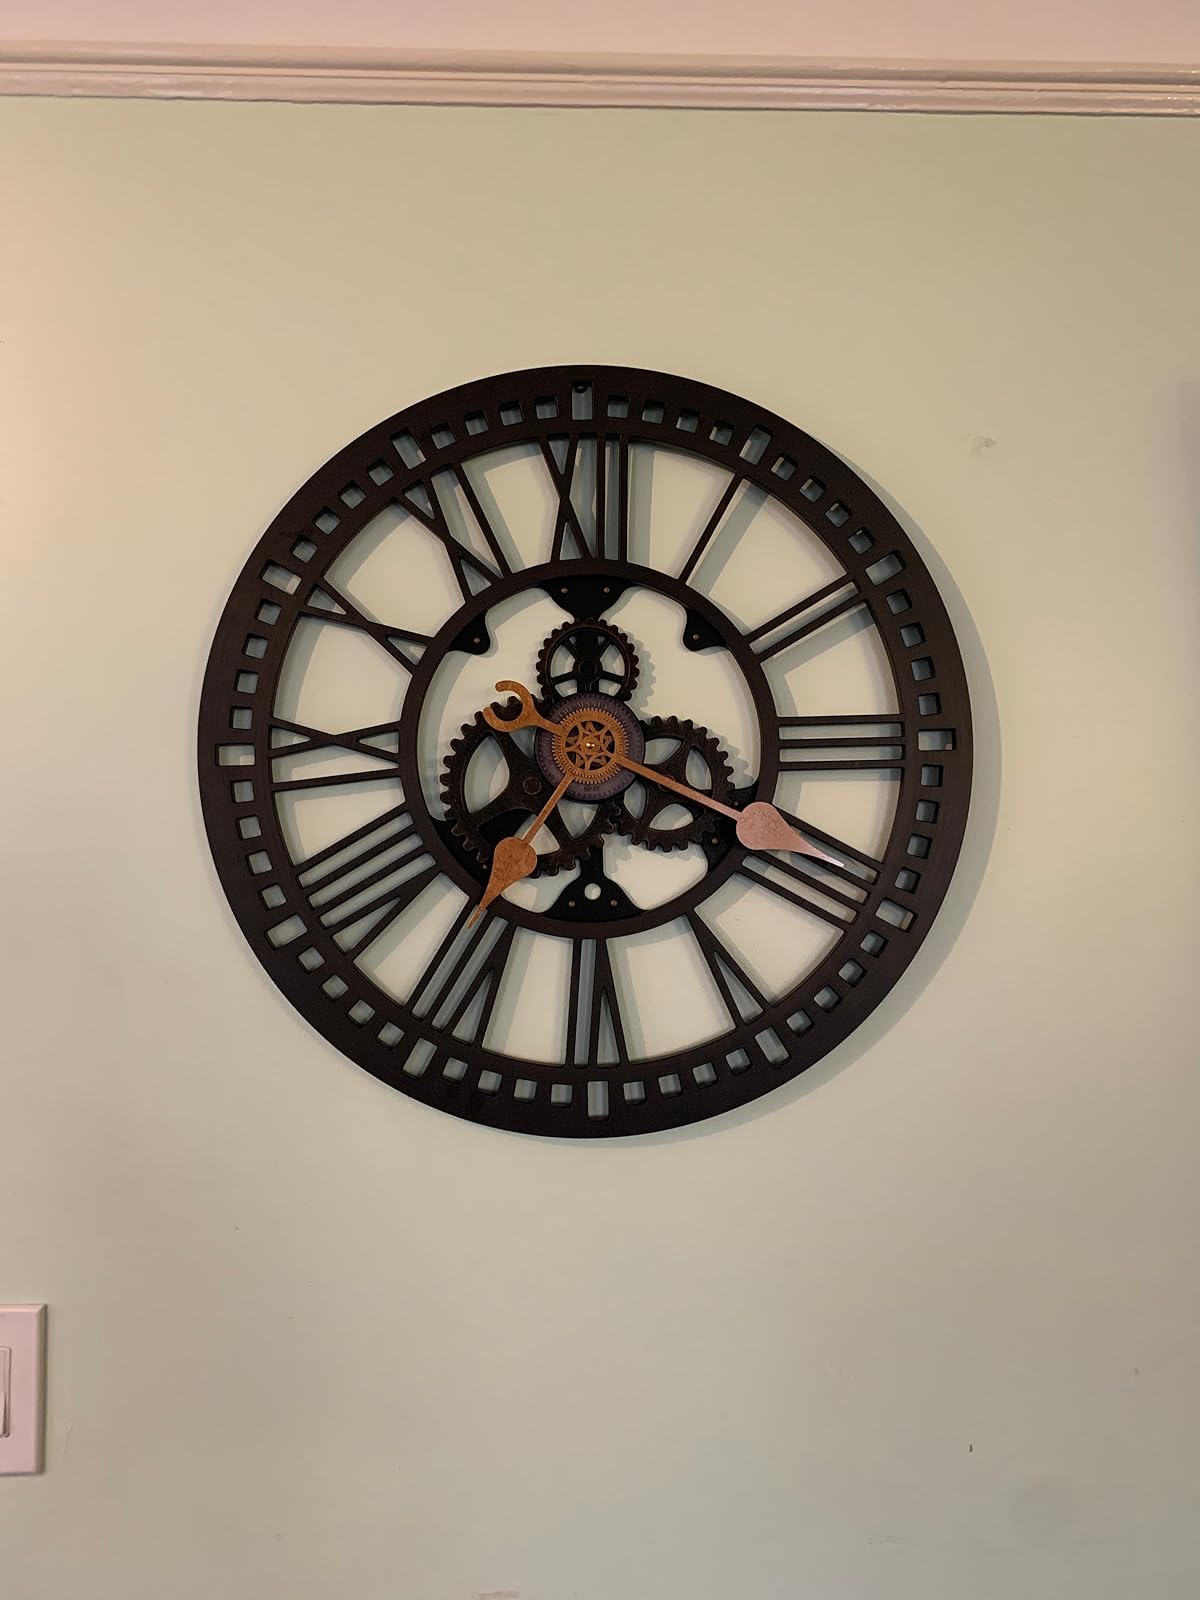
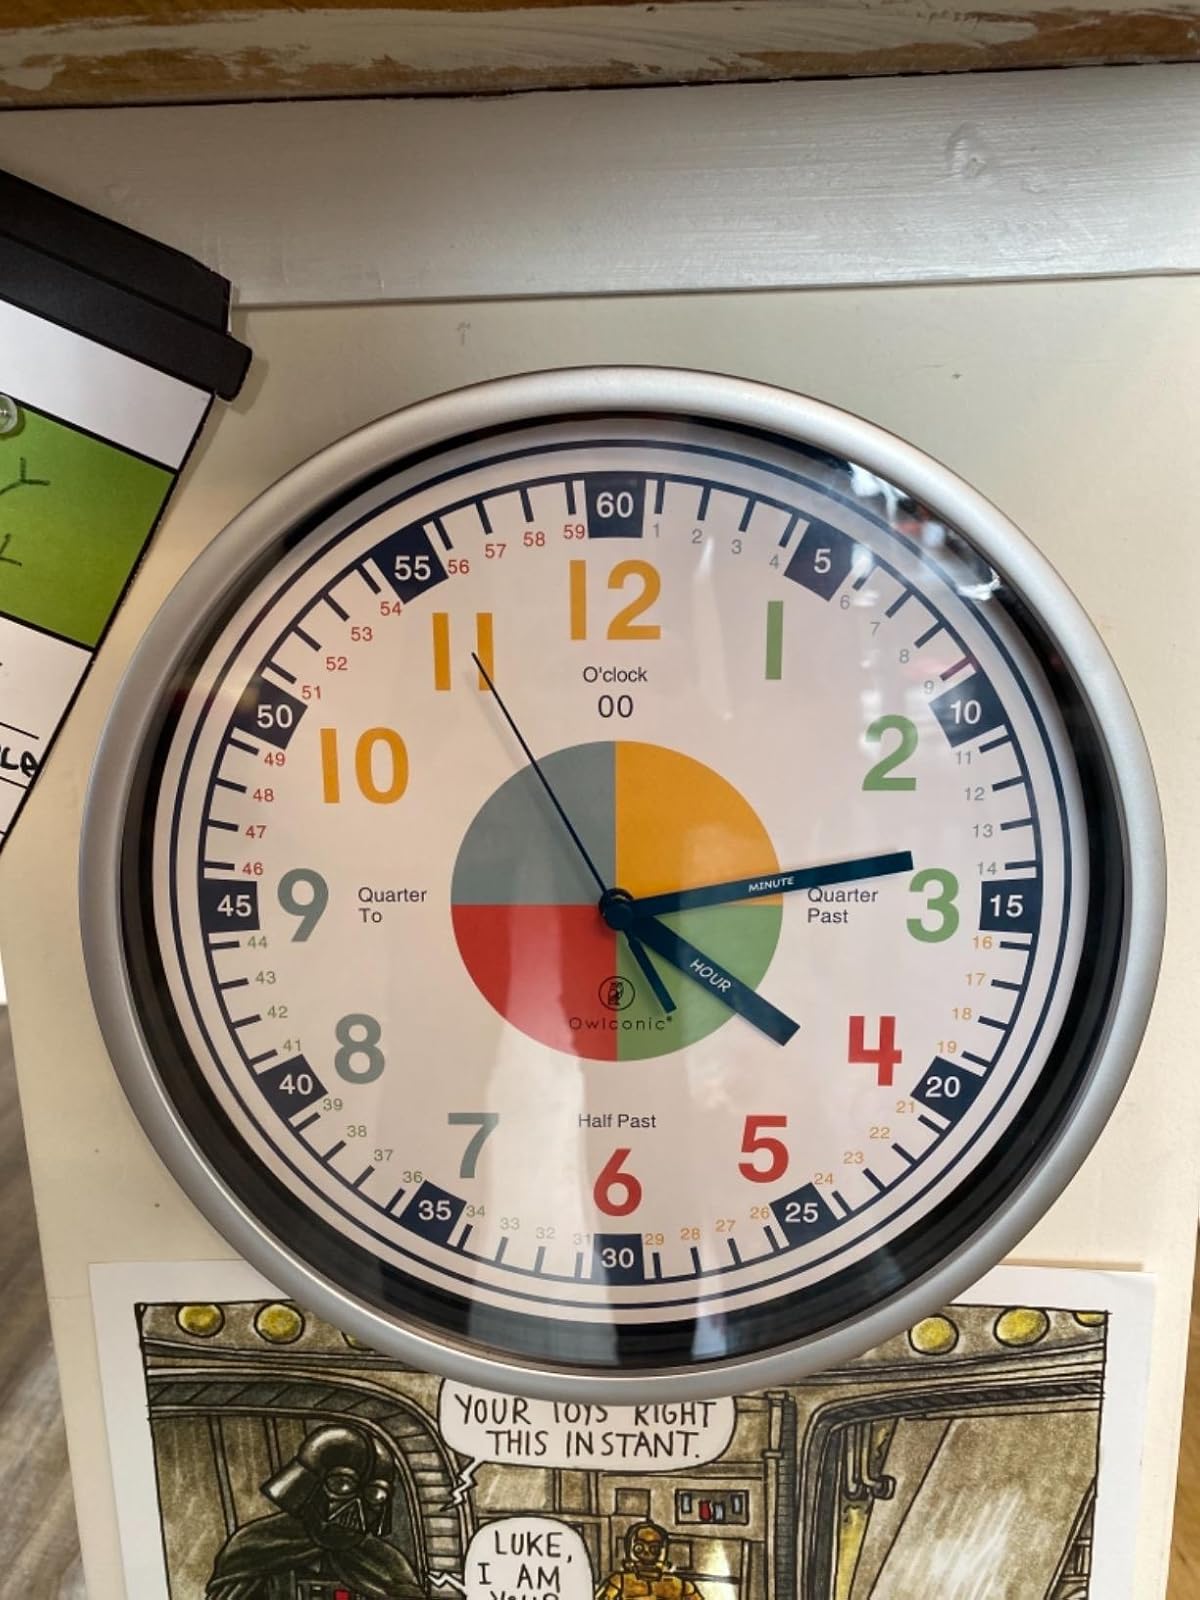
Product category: clock
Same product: no